Radcliffe, Greater Manchester

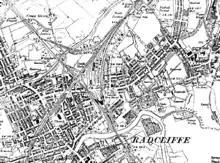
This 1911 map demonstrates the significant railway infrastructure through the town

During the Industrial Revolution, as local cottage industries were gradually supplanted by the factory system the roads became inadequate for use. A convoy of horse-drawn lorries carrying salt between Bealey's Bleach Works and Northwich would take up to two weeks to make a return journey. These problems gave rise to the construction of the Manchester Bolton & Bury Canal, which reached the town in 1796 and which was navigable throughout in 1808. For 38 years the canal was the town's main route for trade and transport, with a wharf near Hampson Street. The proprietors later converted into a railway company and built a line between Salford and Bolton, which opened in 1838. A branch from this line was to have been built to Bury, along the line of the canal, but due to technical constraints this did not happen. Radcliffe's closest railway connection therefore remained several miles distant at Stoneclough.